Peter Paillou (the younger)

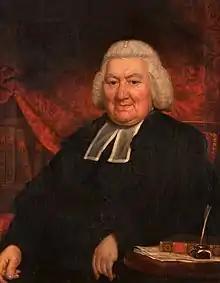
Painting in oils of Professor of Divinity at Glasgow, Robert Findlay (1721-1814), 1807. Hunterian Art Gallery, University of Glasgow.

Paillou was the son of a natural history painter and illustrator also named Peter Paillou, who is believed to have been born in France before migrating to England.